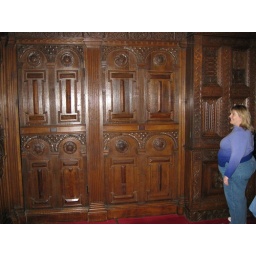
There were door and cabinet joints in this woodwork